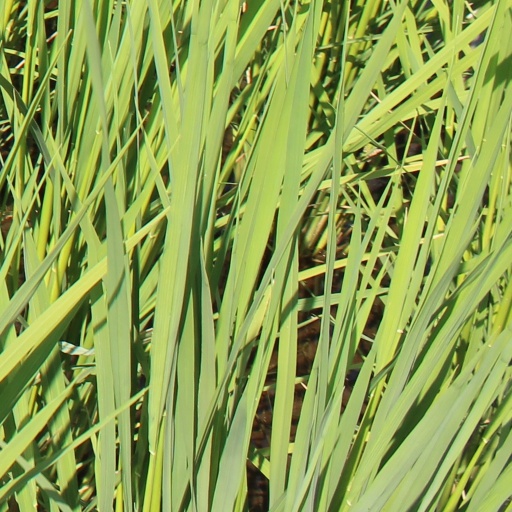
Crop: rice